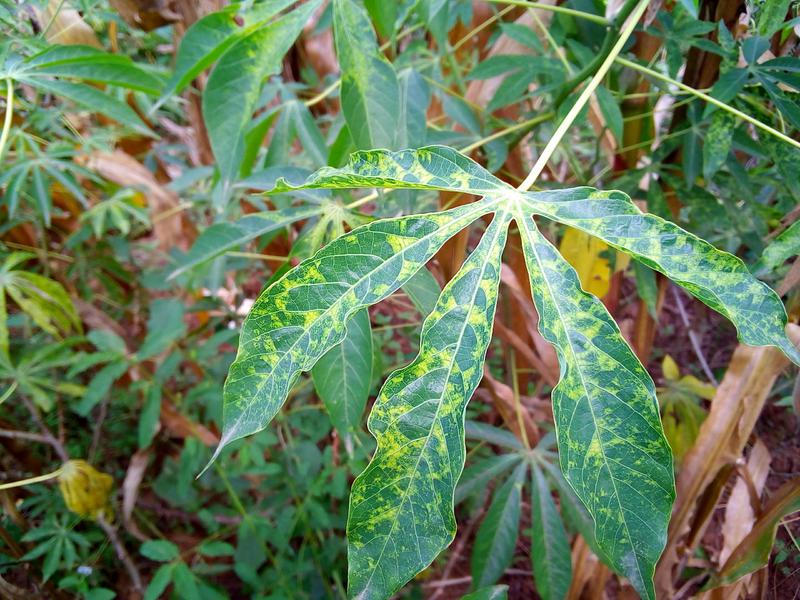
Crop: cassava
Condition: mosaic_disease